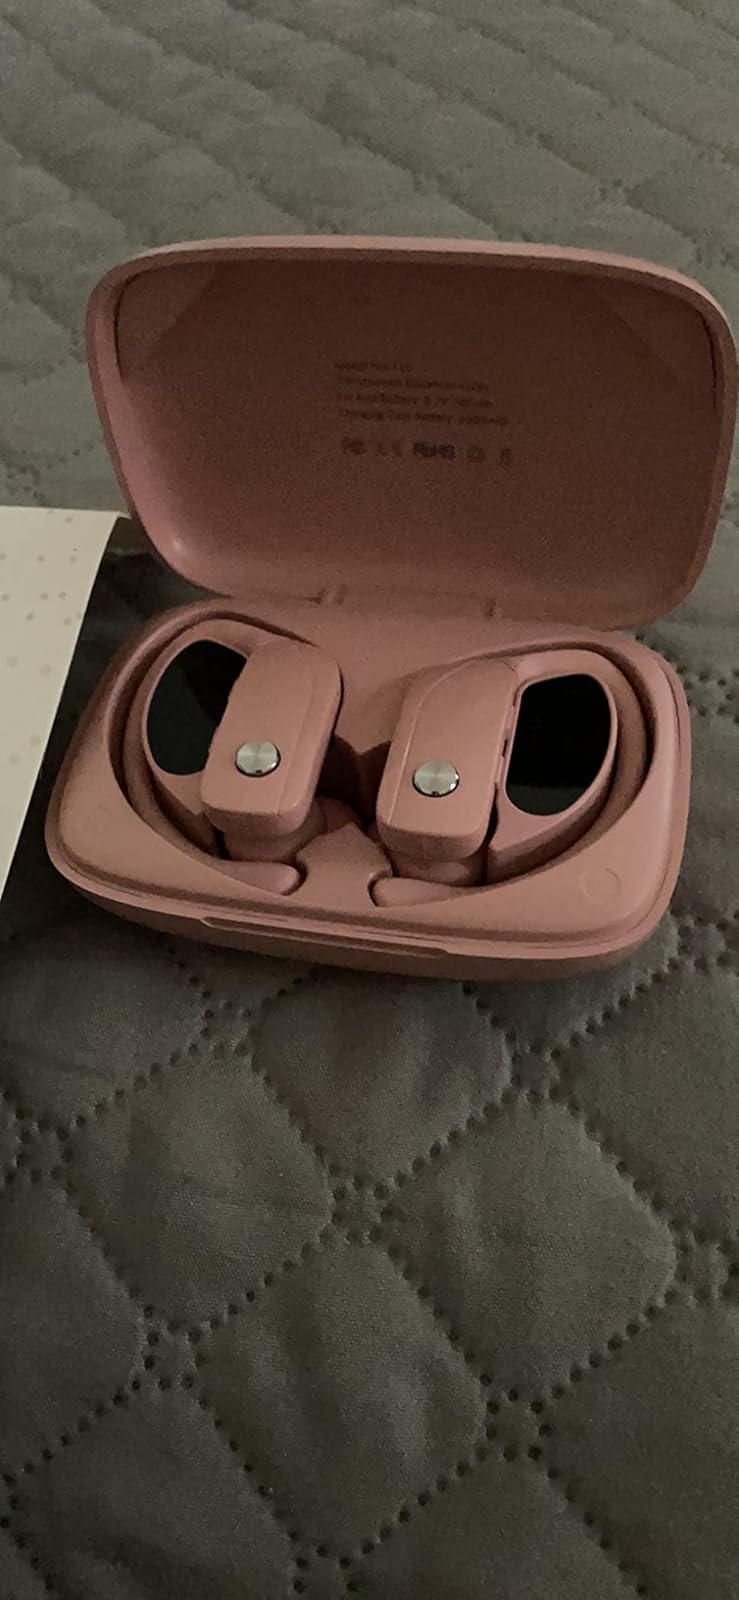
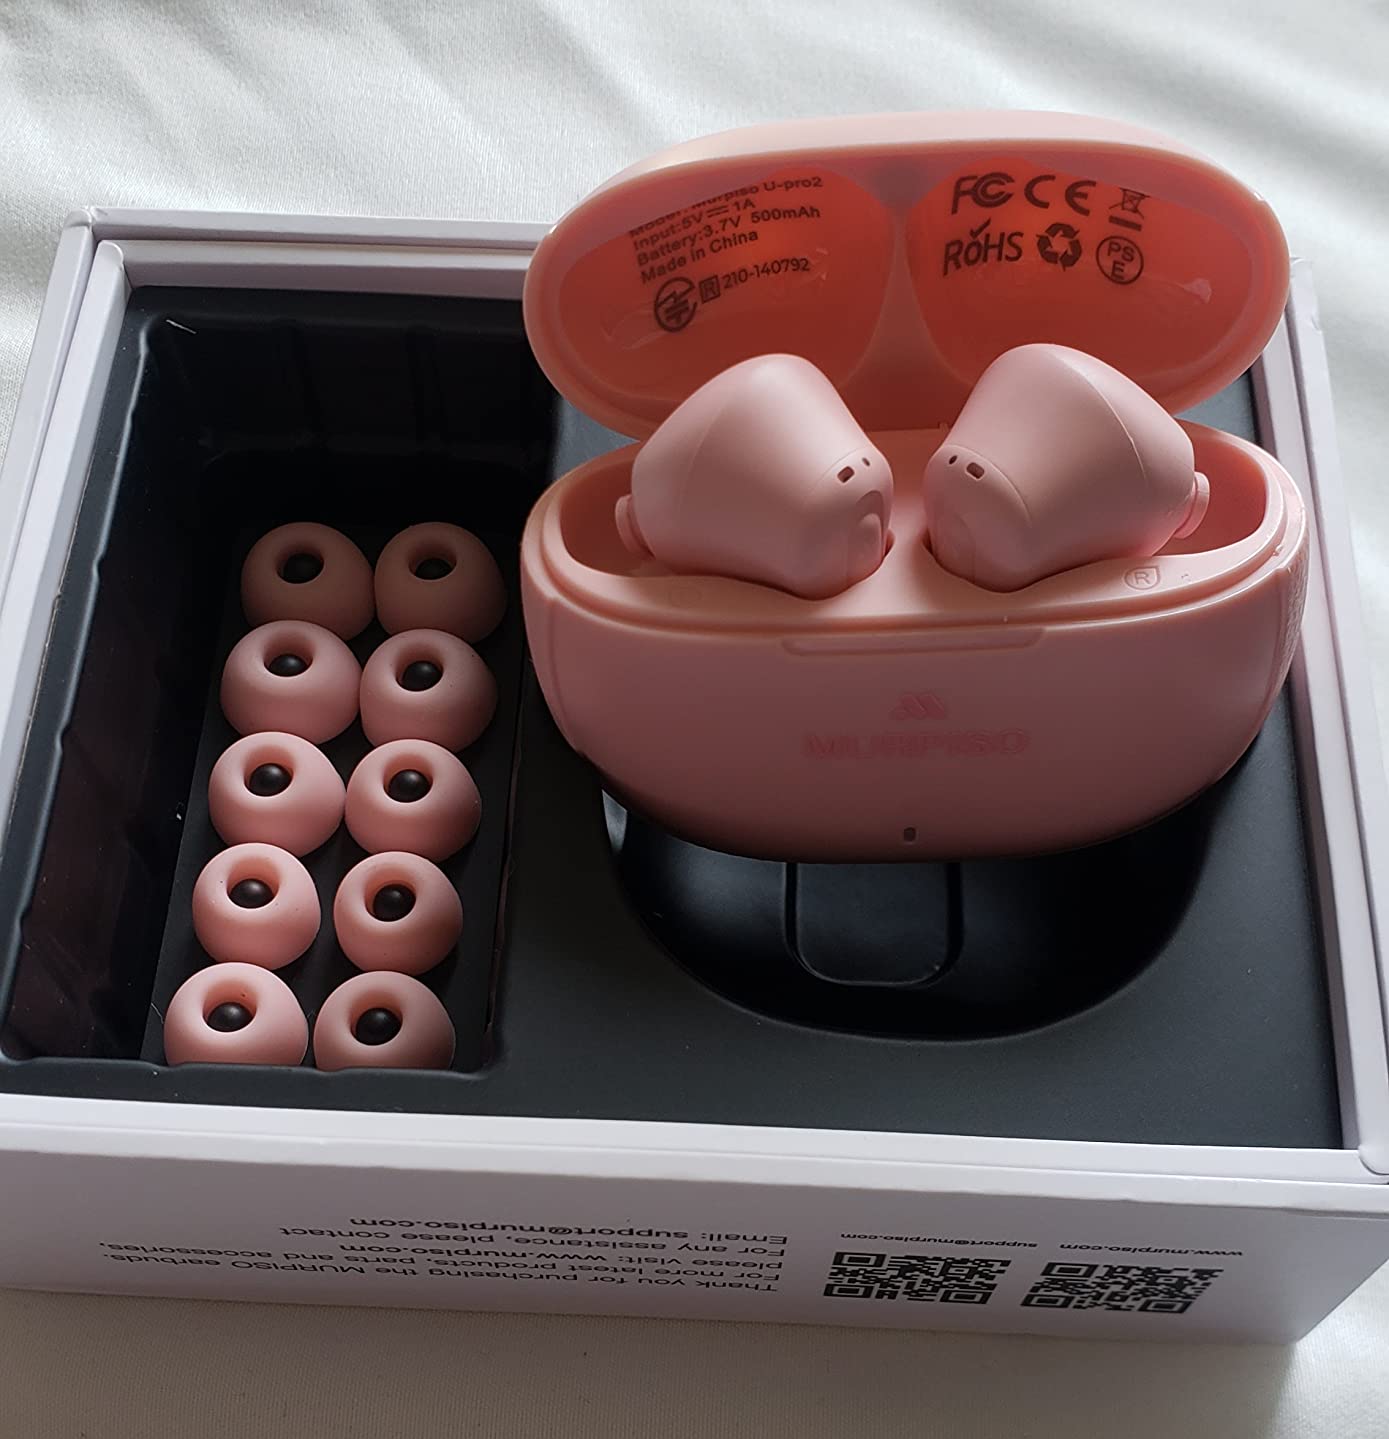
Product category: earbuds
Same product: no